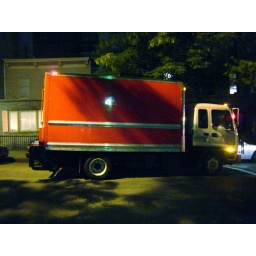
I liked how red this truck was. It doesn't really come through in this photo, though.